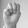
ASL letter: M